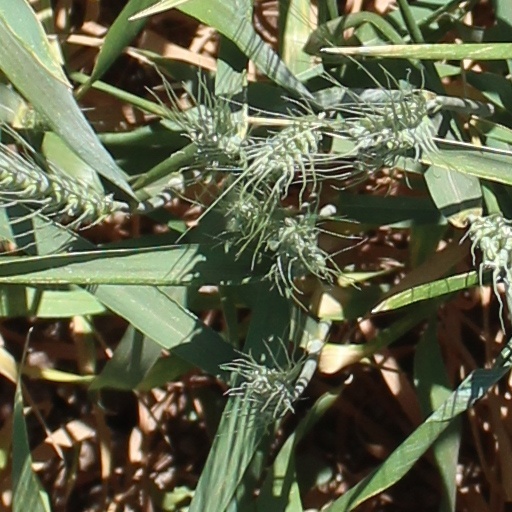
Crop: wheat